Joachimson v Swiss Bank Corporation

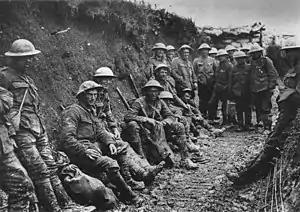
No attempt was made to wind up the partnerships' affairs during World War I.

On 1 August 1914 Siegfried Joachimson died. Under English partnership law at the time, this had the effect of dissolving the partnership. However three days later, on 4 August 1914, World War I broke out, and Jacob Joachimson returned to Germany. The firm's account with the bank was dormant for the duration of the war; the case report suggests that this might have been because of legal prohibitions relating to property of enemy aliens. After the war, the English partner, L.E. Marckx, tried to wind up the affairs of the partnership, and sought repayment of the £2,312 held in the bank account from the bank. The bank refused to repay the sums in the account arguing that either (i) the firm had made no demand for repayment of the sums, and so they were not due; or in the alternative (ii) that if the right to repayment arose upon the death of Siegfried Joachimson, then it was now barred by the statute of limitation.